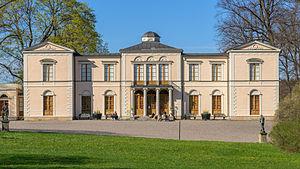
Le Palais de Rosendal est une maison de plaisance qui est située sur l'île de Djurgården à Stockholm en Suède. L'édifice fut construit pendant les années 1823-1826, suivant le dessin de l'architecte Fredrik Blom. Le palais est musée depuis 1913, et il est classé byggnadsminne en 1935.